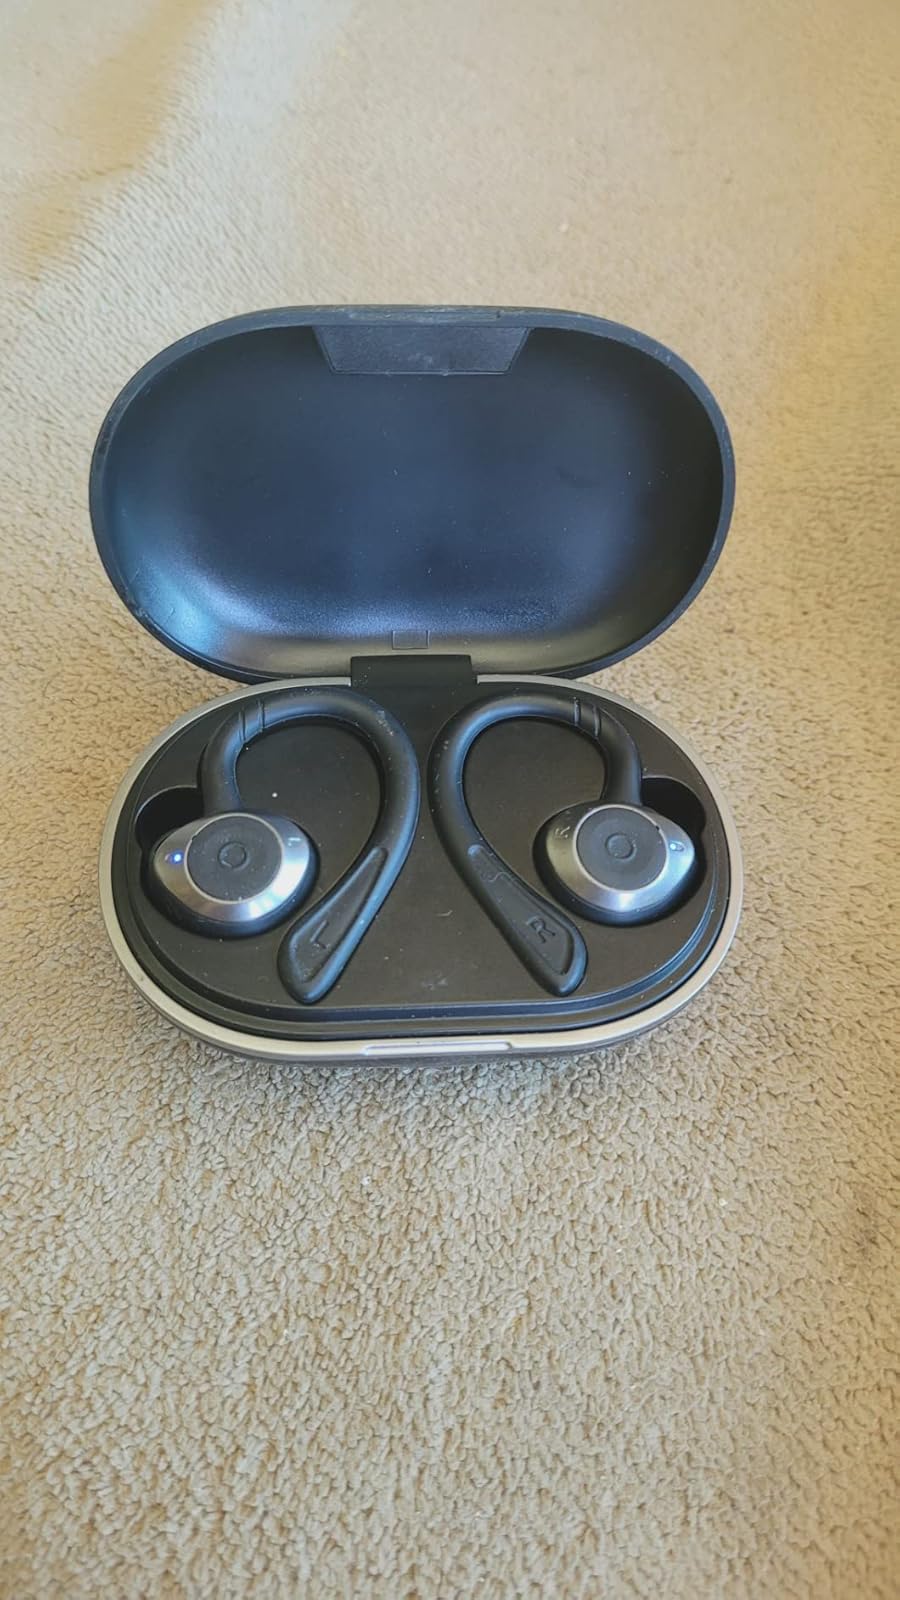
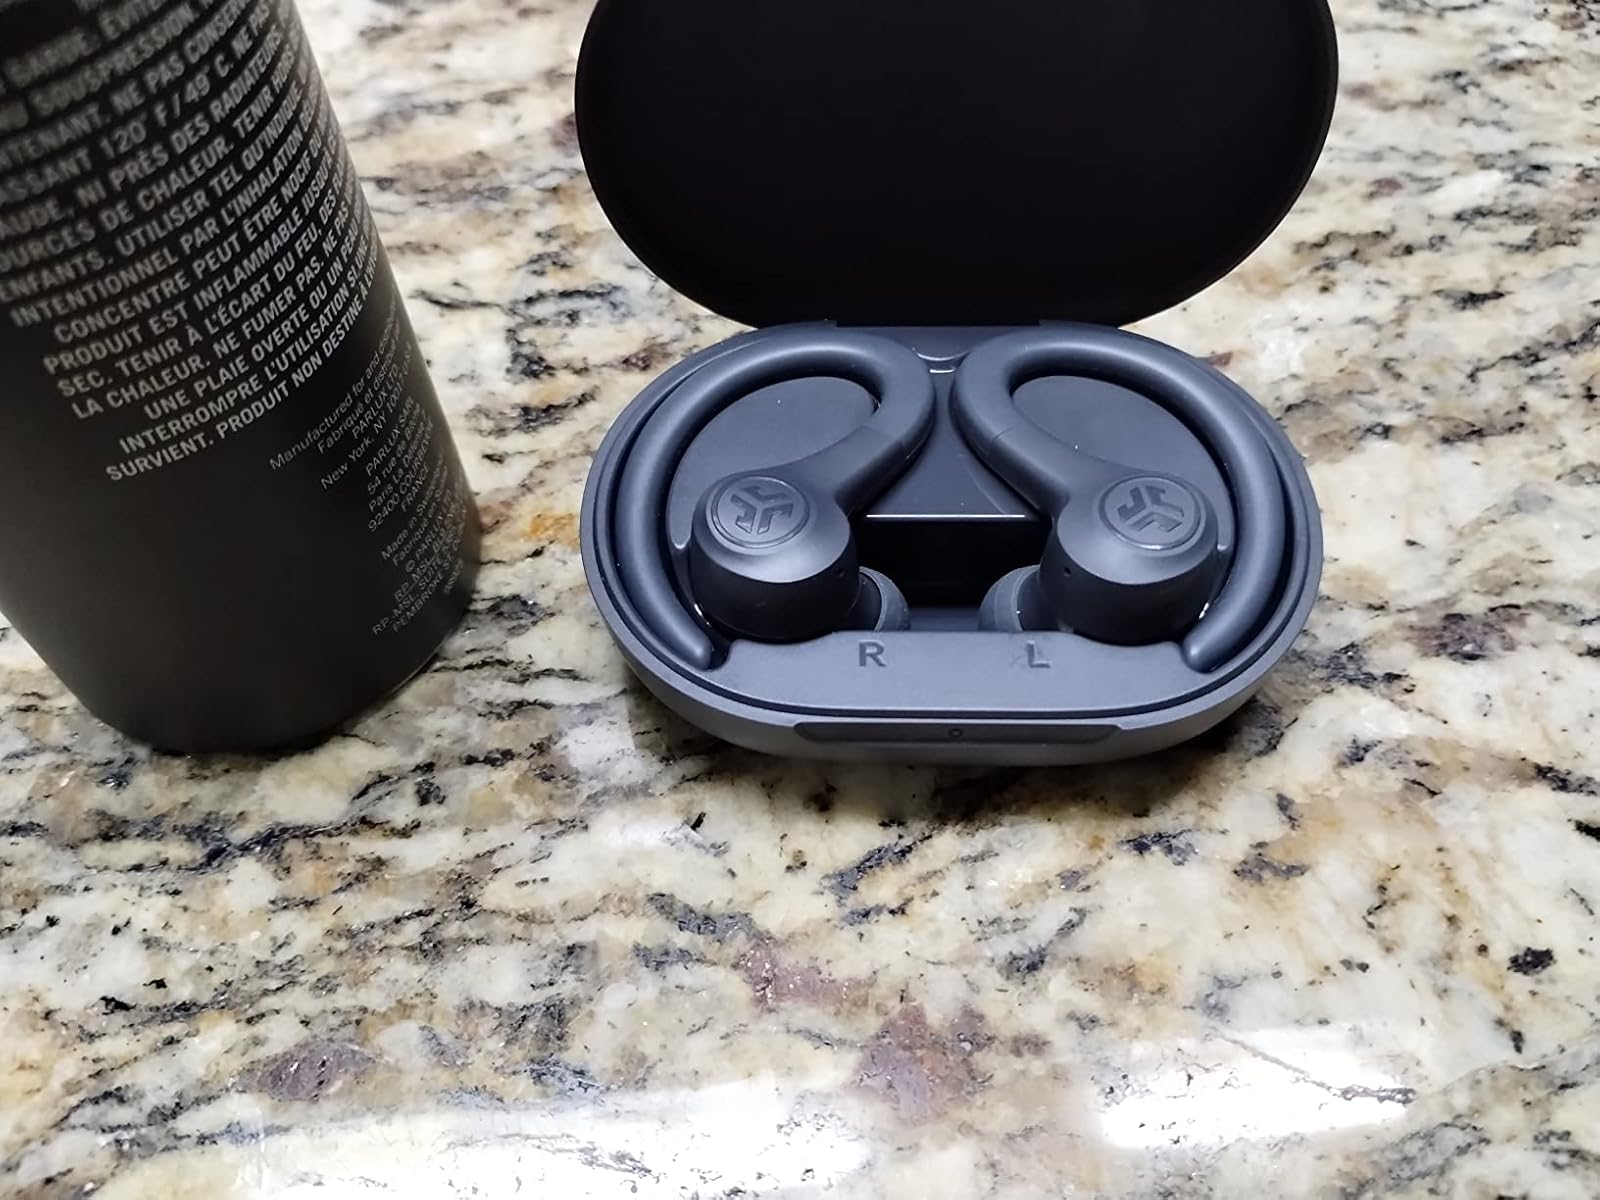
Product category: earbuds
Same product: no